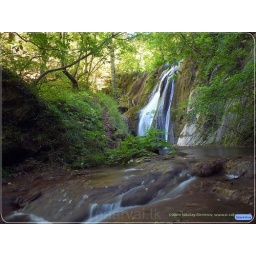
Lying in bed dog in forground  Original Filename: 83815952.jpg